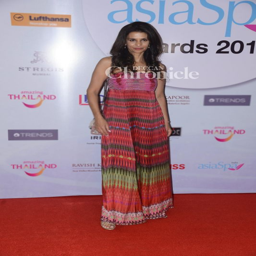
actor was also among the celebrities seen at the event .